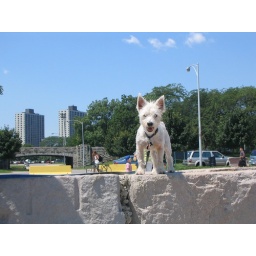
At the dog beach off of Montrose Ave. Conley's favorite place in Chicago